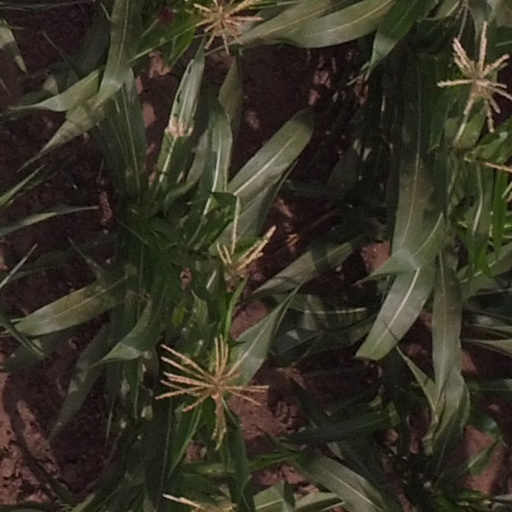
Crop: maize; corn